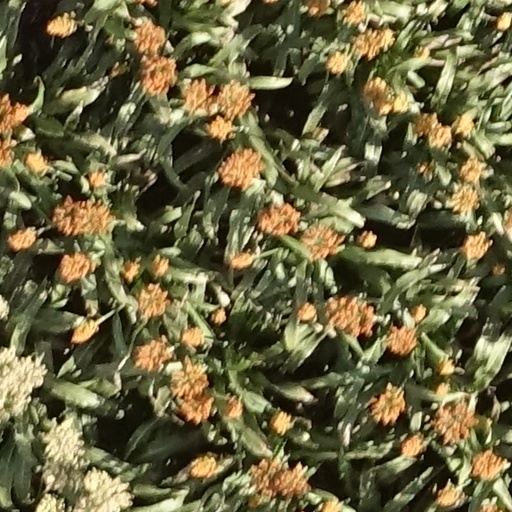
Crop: sorghum